History of Mar del Plata

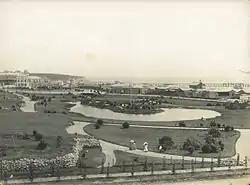
Paseo General Paz, February 1904

The first European navigator to visit the beaches and cliffs of what one day would become Mar del Plata was Sir Francis Drake in his 1577 circumnavigation voyage. He introduced the name "Cape Lobos" in the cartography of his time, due to the large colony of sea lions ("lobos de mar" in Spanish) around the cape today known as Cabo Corrientes.